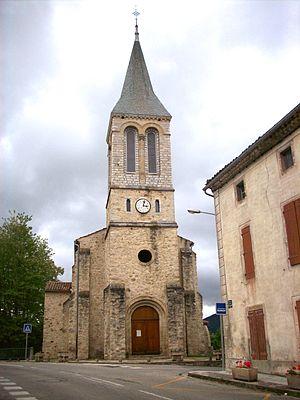
Église Notre-Dame-de-l'Assomption de Prayols (Ariège, France).
Prayols est une commune française située dans le département de l'Ariège, en région Occitanie.